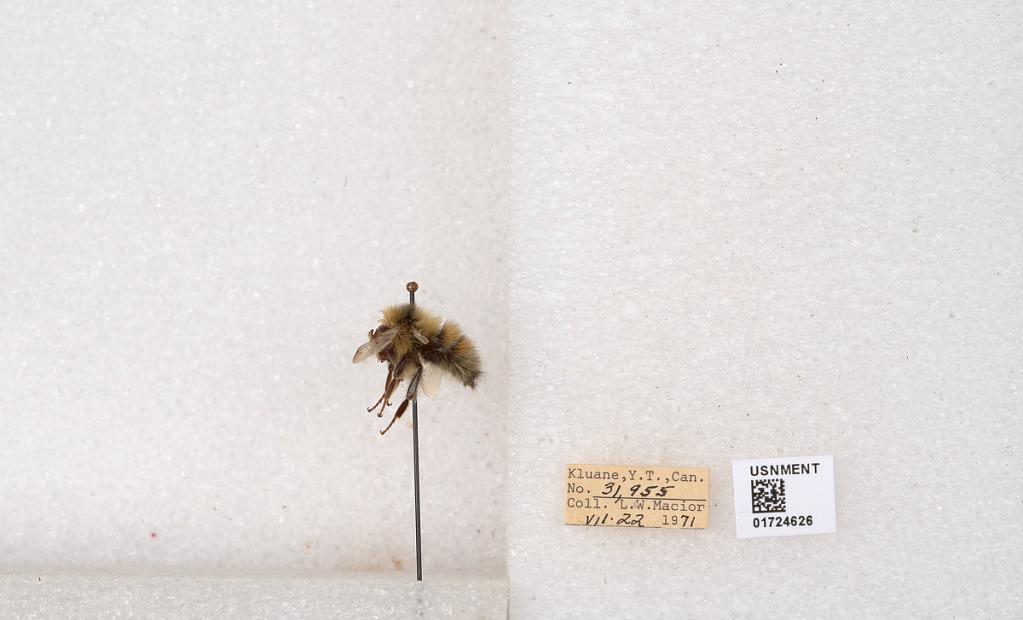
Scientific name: Bombus (Pyrobombus) sylvicola Kirby
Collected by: L. Macior
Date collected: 1971-7-22
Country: Canada
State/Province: Yukon Territory
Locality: Kluane National Park and Reserve
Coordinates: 60.7493, -139.504